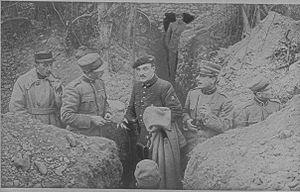
Collaboration de français et d'italiens sur le front de la Piave.